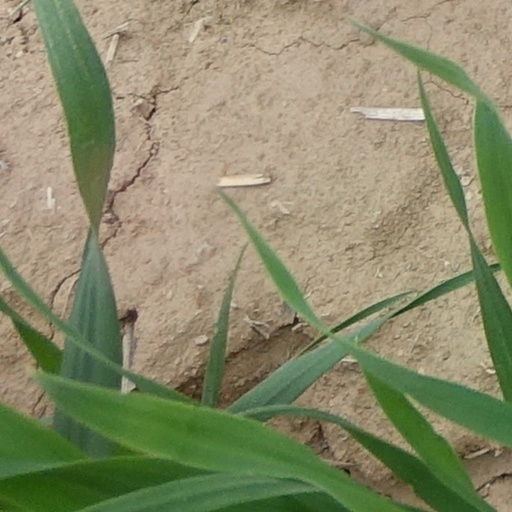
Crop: wheat